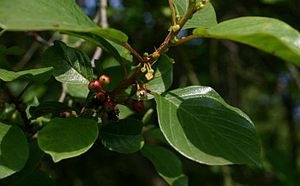
Tørst (planteslægt)
Tørst med bær og blade.
Tørst med bær og blade.
Slægten Tørst er udbredt i Europa og Nordamerika. Den er ganske lille og består kun af nogle få arter. Her omtales kun den ene art, som er vildtvoksende i Danmark.